Ninja Master

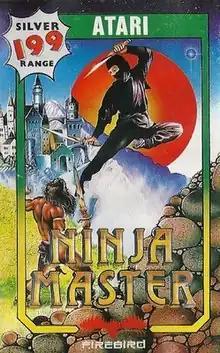

Ninja Master is an action game depicting ninja training which was published in 1986 for various 8-bit home computers by the Firebird Software silver label. The game was developed by Tron Software and was poorly received by reviewers. A sequel, "Oriental Hero", was developed by the same company and released in 1987.